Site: brandenburg
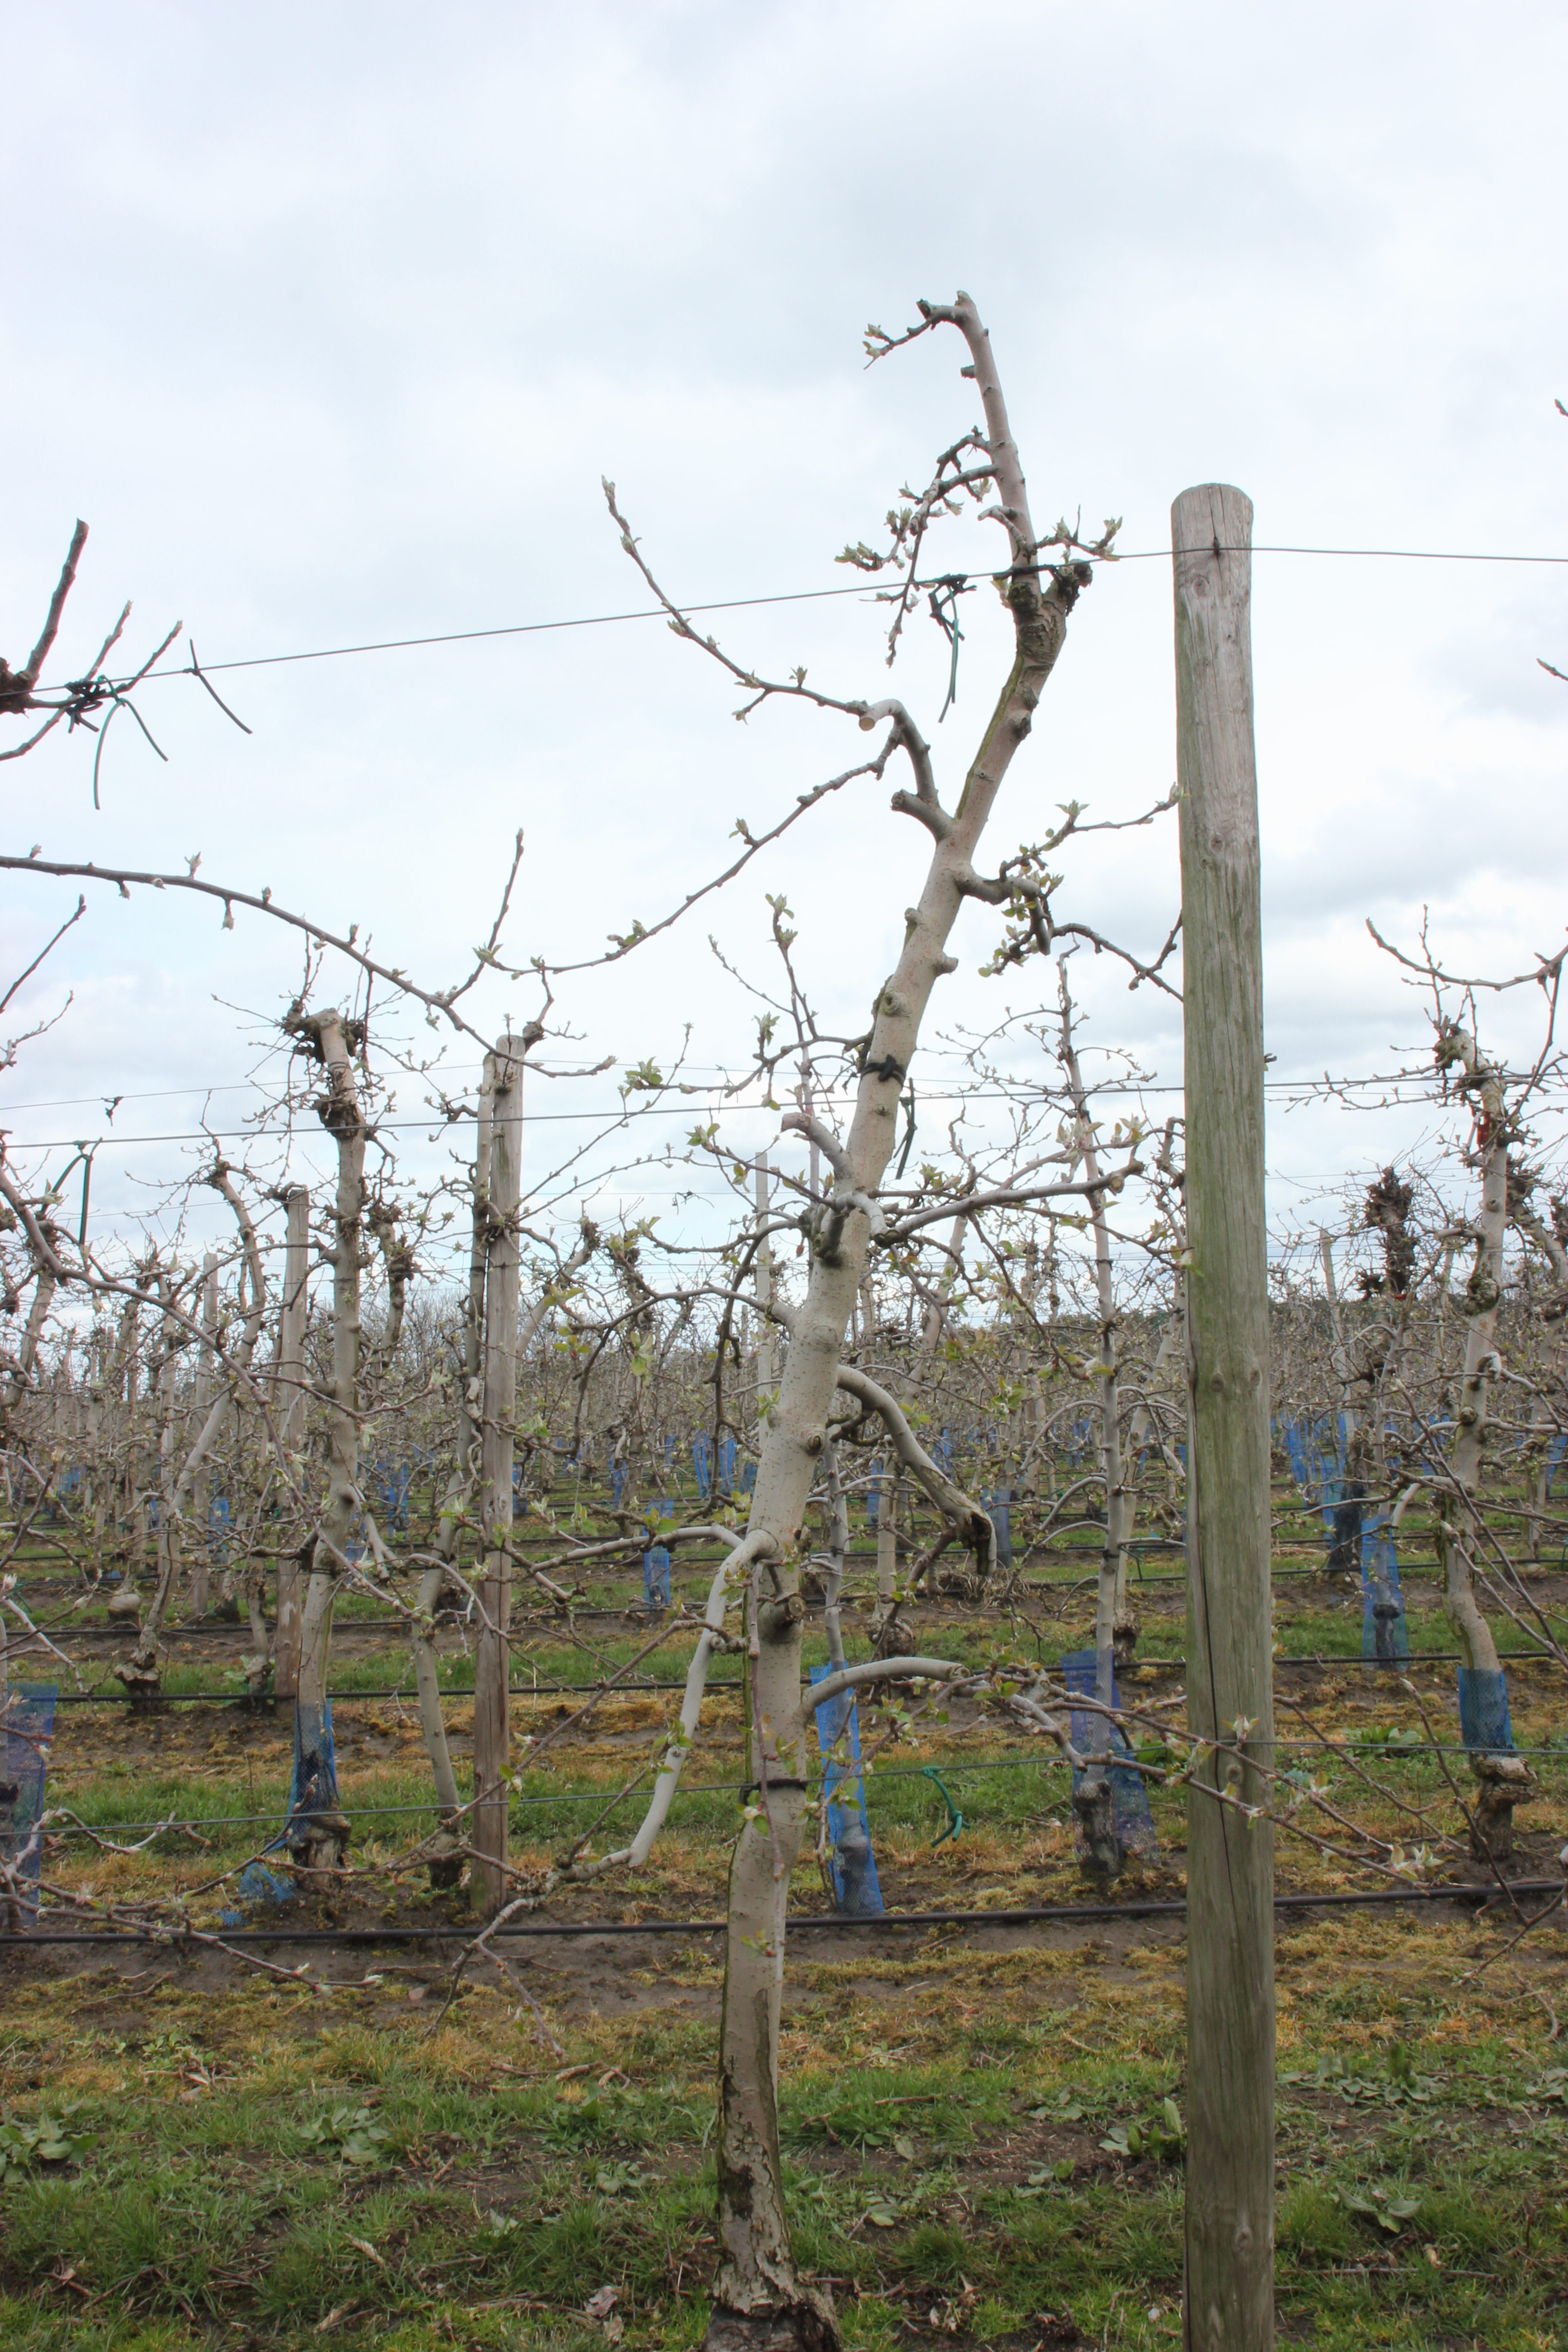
Growth stage (BBCH 55): Inflorescence emergence